8th Louisiana Infantry Regiment

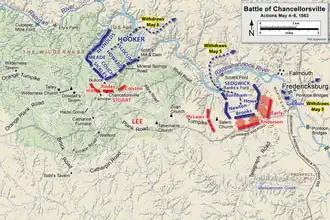
Battle of Chancellorsville, 4–6 May 1863, shows the action at Salem Church at right.

At the Battle of Chancellorsville, the 8th Louisiana Infantry was assigned to Brigadier General Harry T. Hays' brigade in Early's division and suffered losses of 17 killed, 64 wounded, and 89 missing. The other units in the brigade were the 5th, 6th, 7th, and 9th Louisiana Infantry Regiments. After a Union attack captured Marye's Heights on 3 May, Hays' brigade was able to escape with only the loss of 27 stragglers. On 4 May at Salem Church, the brigades of Hays and Brigadier General Robert Hoke attacked and broke through the first Union line. Without warning, the attackers encountered a Vermont brigade in the second line and were routed. Hays' brigade lost 445 casualties, including 129 prisoners swept up in a Union counterattack.